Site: brandenburg
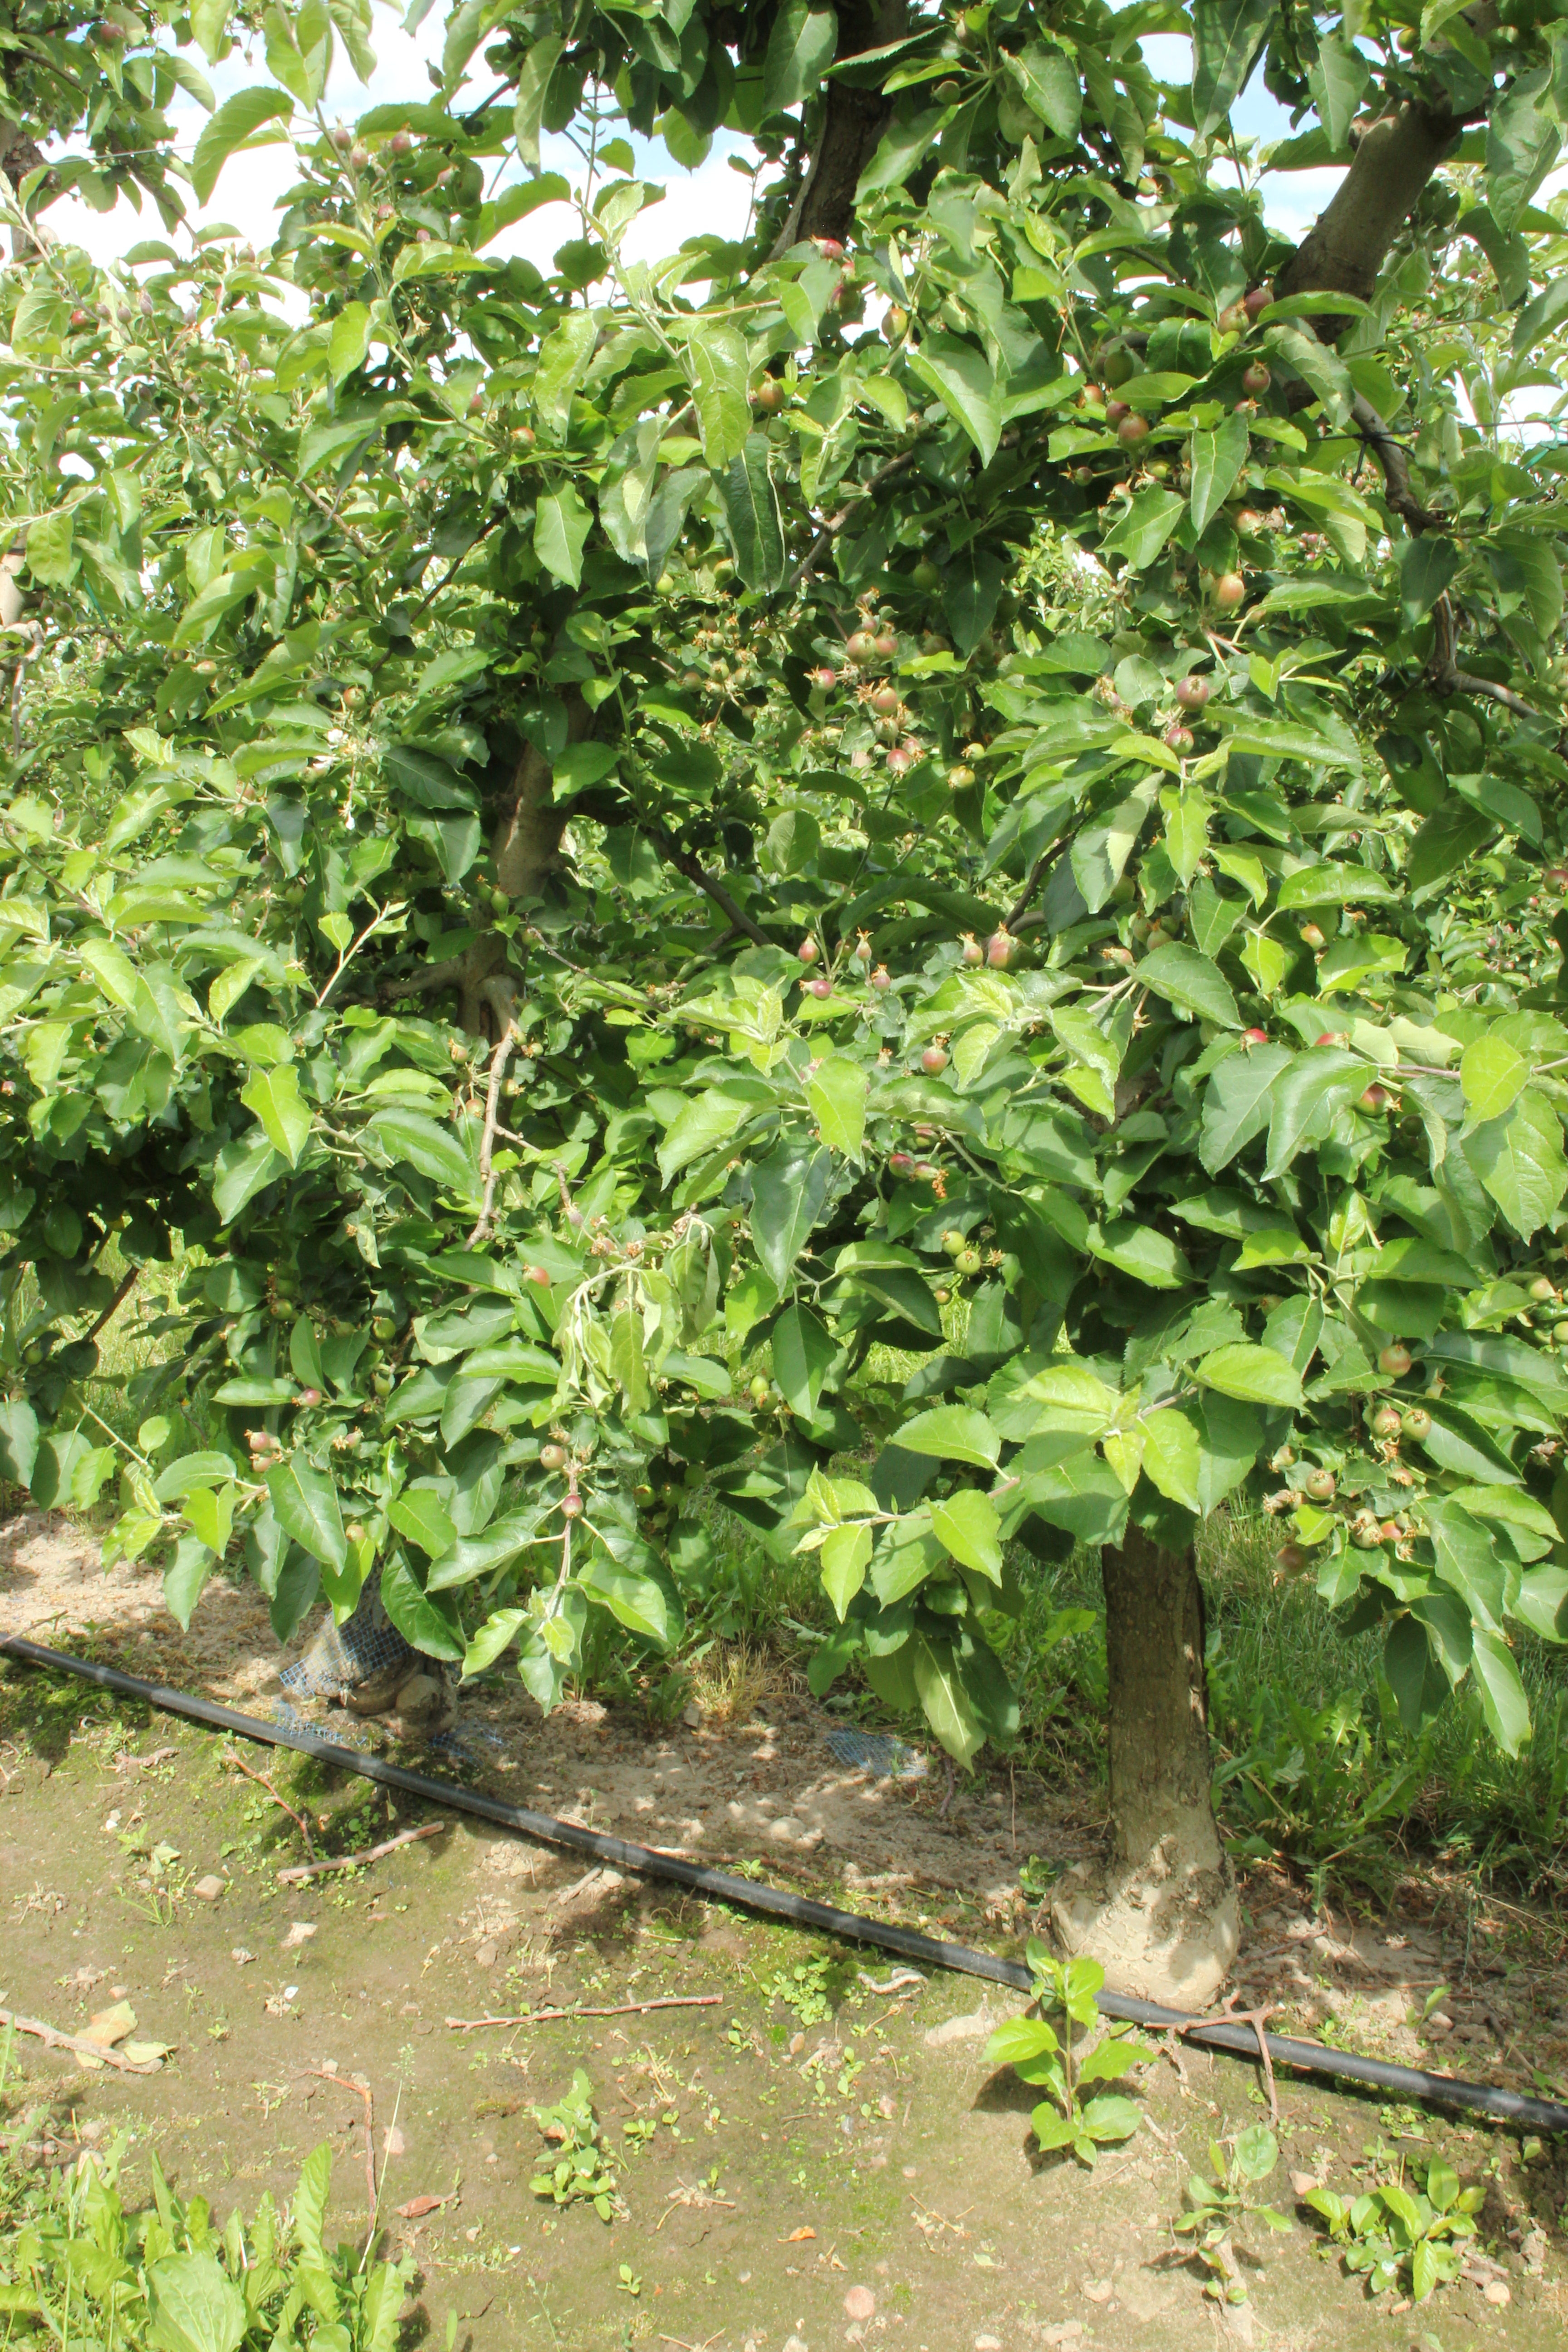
Growth stage (BBCH 72): Development of fruit